Helen Sharman

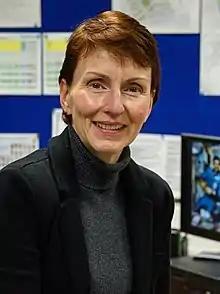
Sharman in 2015

Helen Patricia Sharman (born 30 May 1963) is a British chemist and cosmonaut who became the first British person, first Western European woman and first privately funded woman in space, as well as the first woman to visit the "Mir" space station, in May 1991.